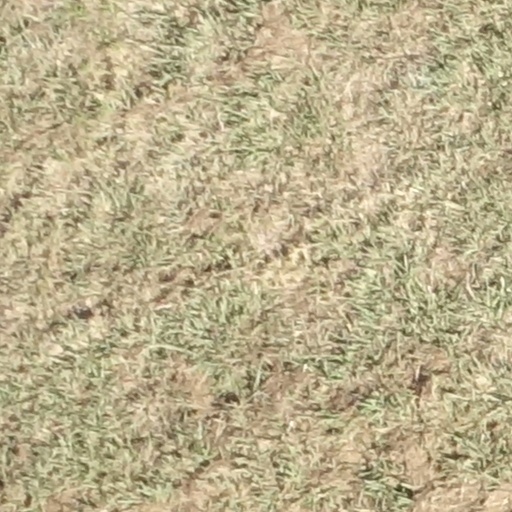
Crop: sorghum